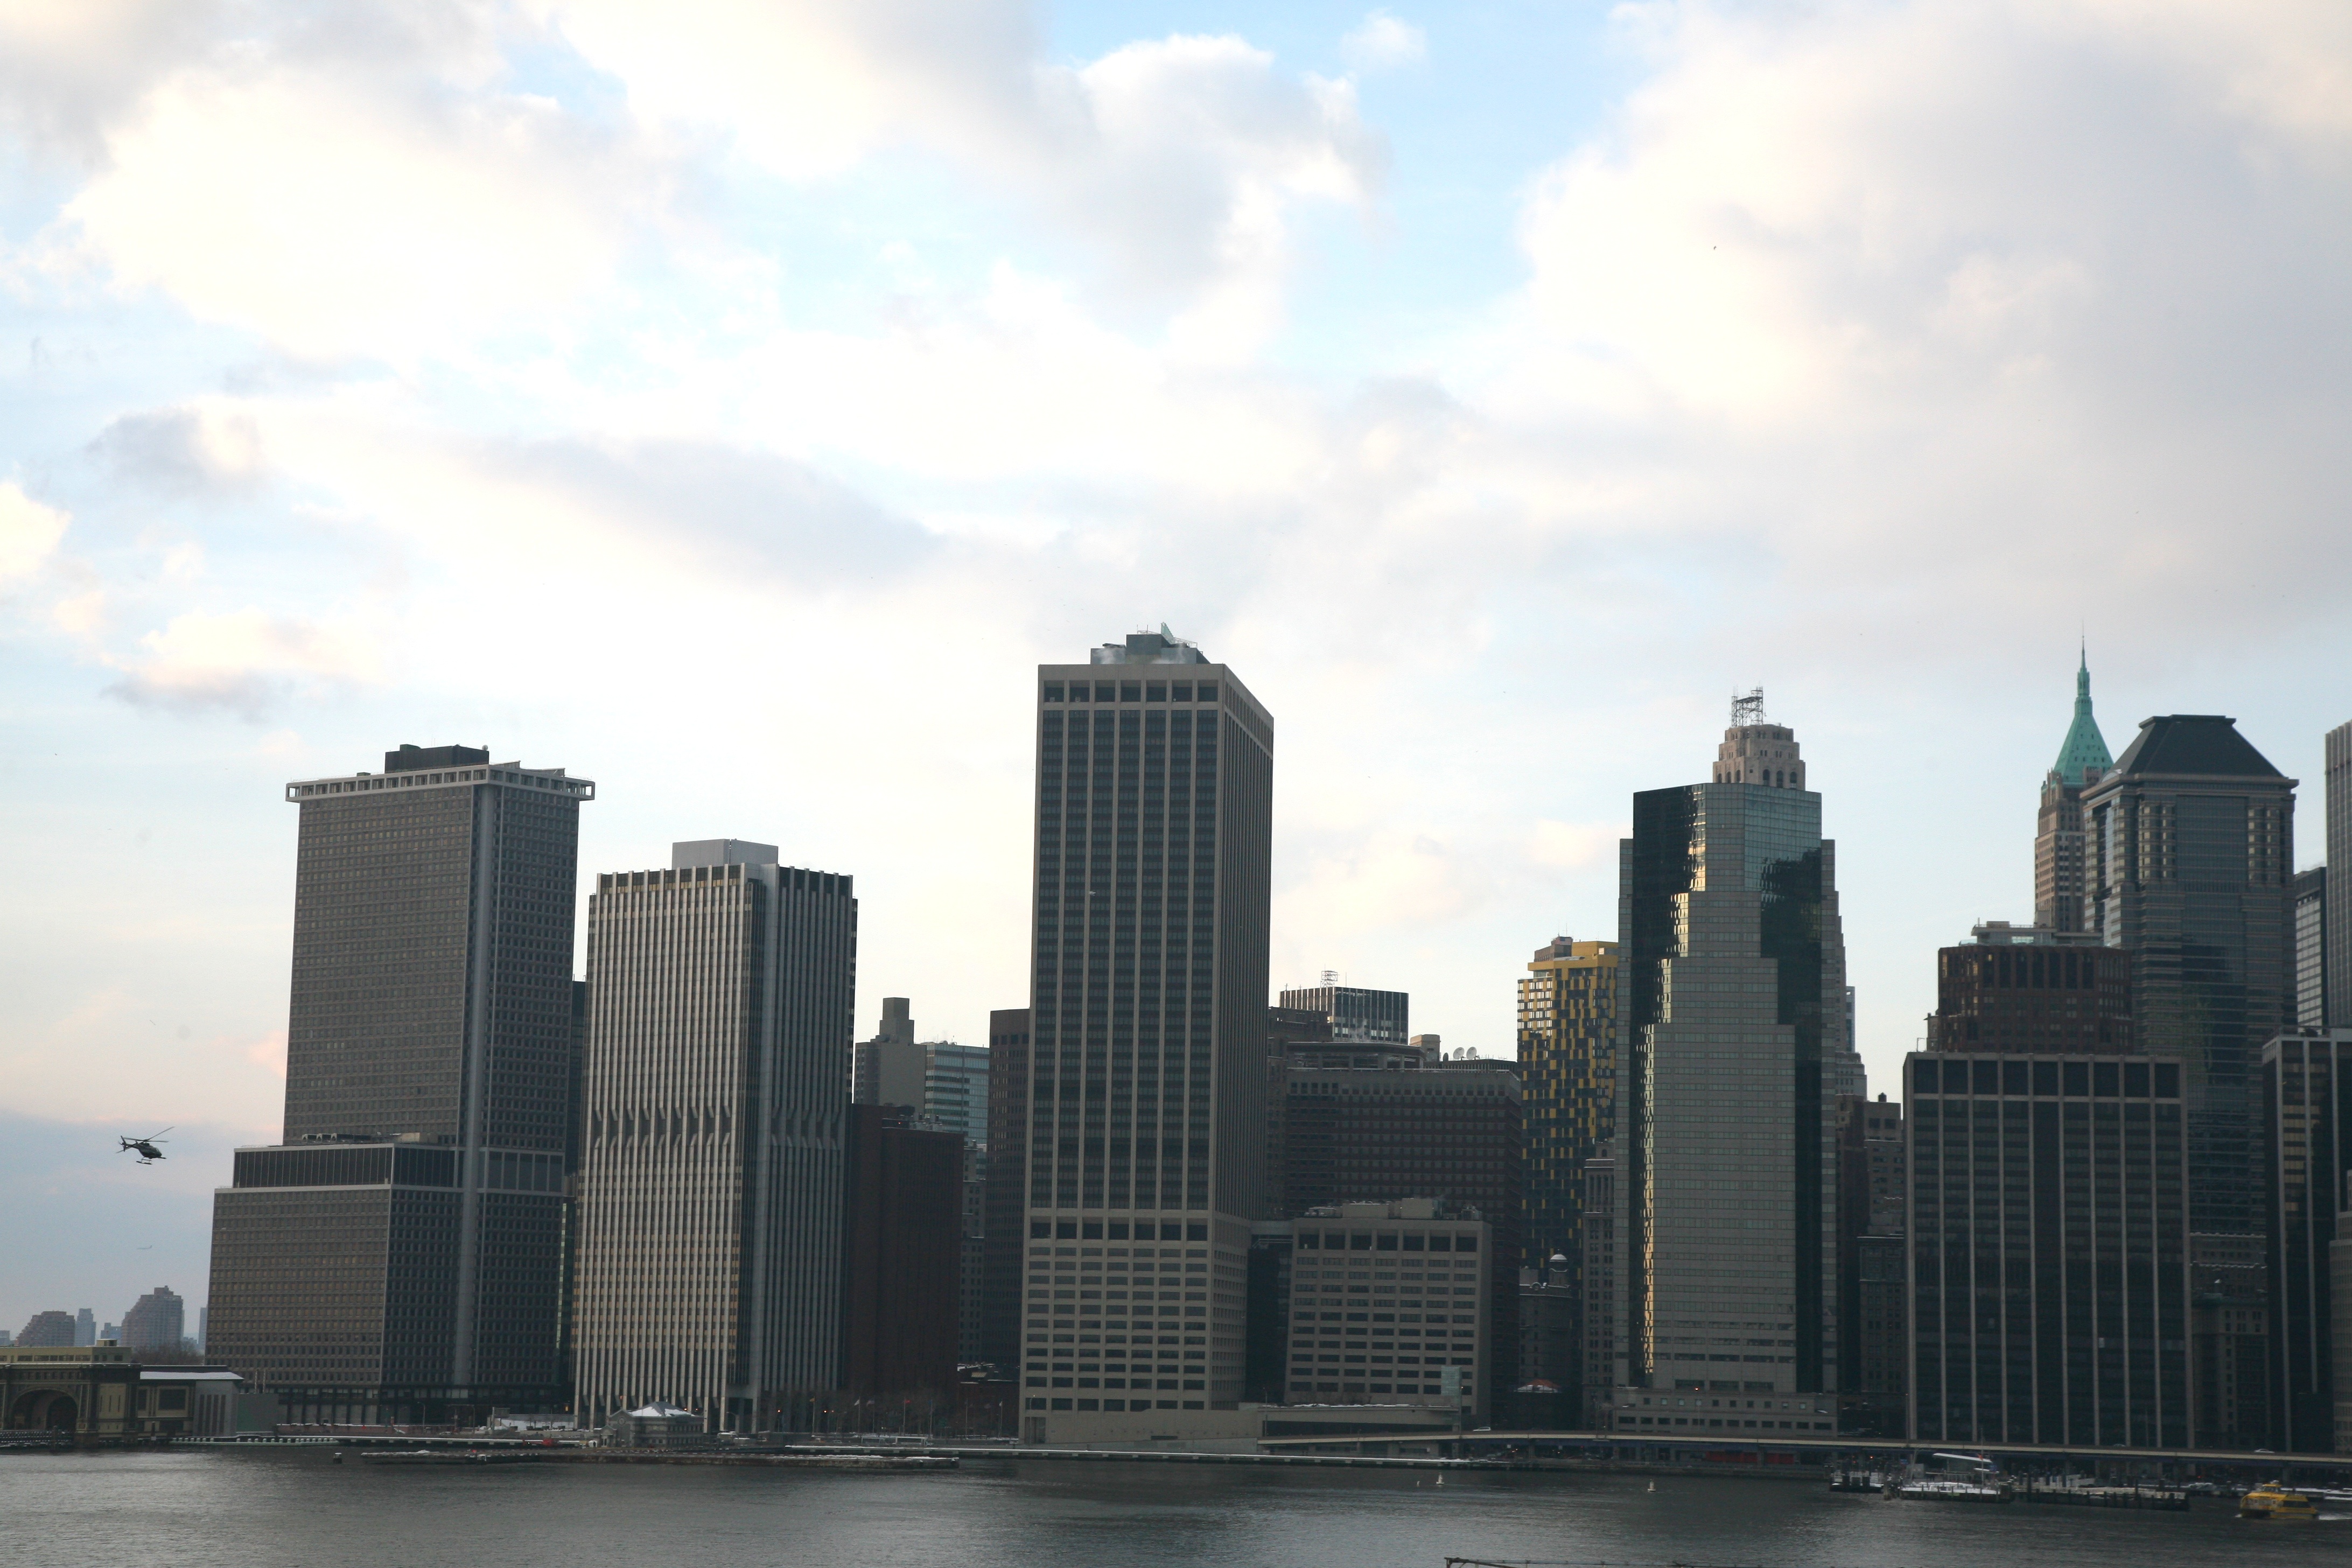
horizon, skyline, city, skyscraper, cityscape, downtown, dusk, nyc, landmark, brooklyn, tower block, newyork, newyorkcity, ny, metropolis, urban area, geographical feature, human settlement, metropolitan area